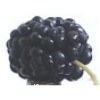
Label: mulberry